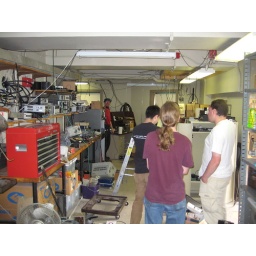
Still a mess, but the big gray shelves have been moved up against the wall rather than blocking the window.